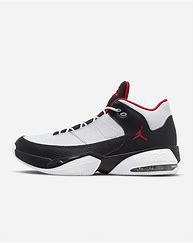
Brand: Jordan
Model: Max Aura 3